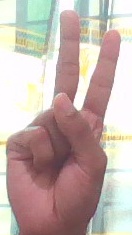
ASL sign: V